Fort Worth Stockyards

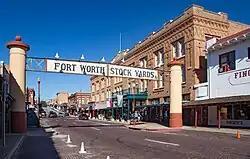
Entrance to Fort Worth Stockyards, 2022

The Fort Worth Stockyards is a historic district that is located in Fort Worth, Texas, United States, north of the central business district. A portion encompassing much of the district was listed on the National Register of Historic Places as Fort Worth Stockyards Historic District in 1976. It holds a former livestock market which operated under various owners from 1866.